Embalming cache

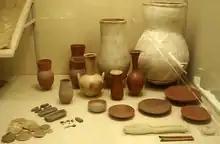
Some of the pottery, dishes and other items found in KV54, the "Embalming cache of Tutankhamun", on display at the Metropolitan Museum.

An embalming cache is a collection of material that was used by the ancient Egyptians in the mummification process and then buried either with or separately from the body. It is believed that because the materials had come in contact with the body, they had possibly absorbed part of it, and needed to be buried in order for the body to be complete in the afterlife.